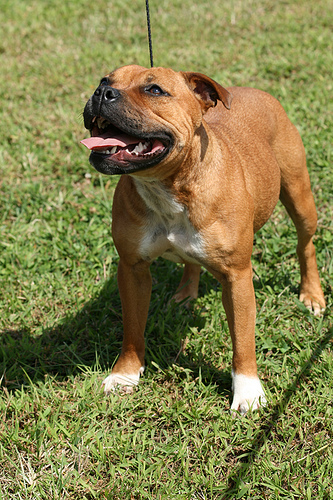
Animal: dog
Breed: staffordshire bull terrier